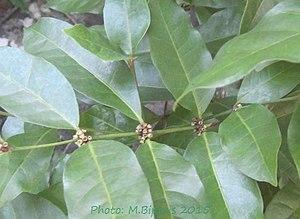
Polysphaeria Hook.f. est un genre de plantes de la famille des Rubiaceae.